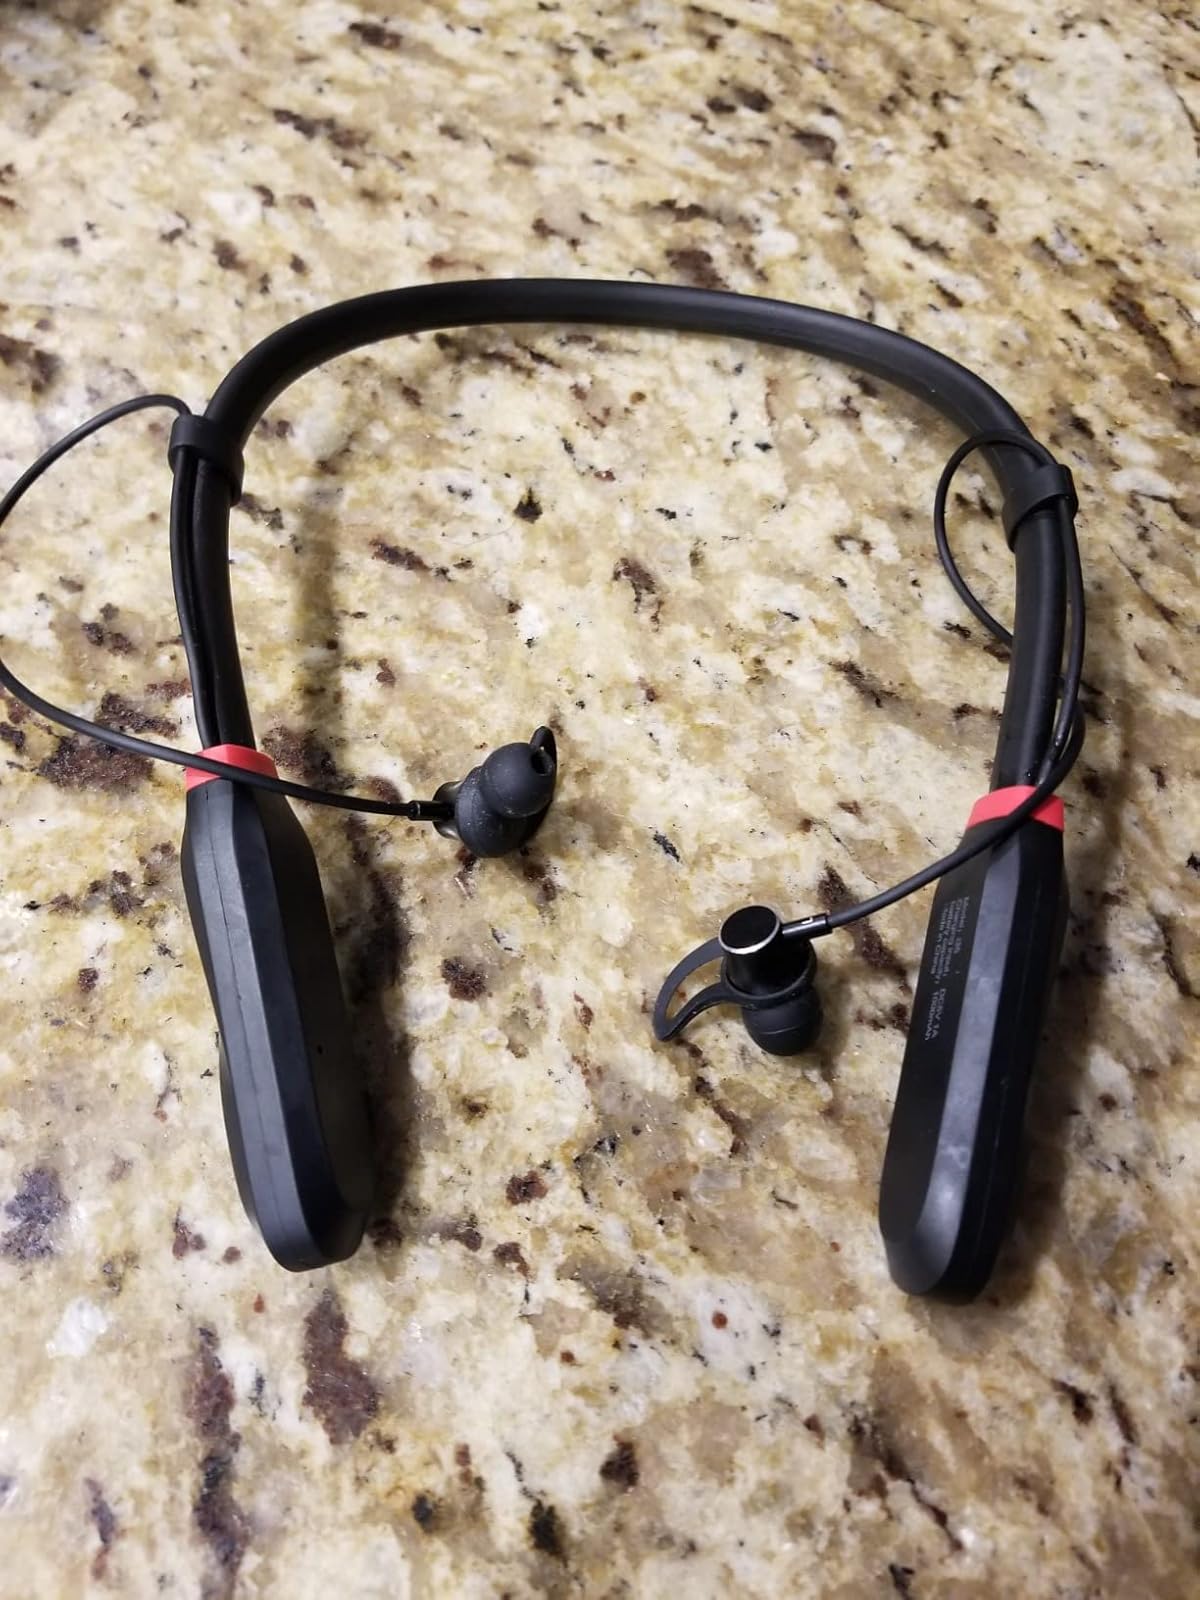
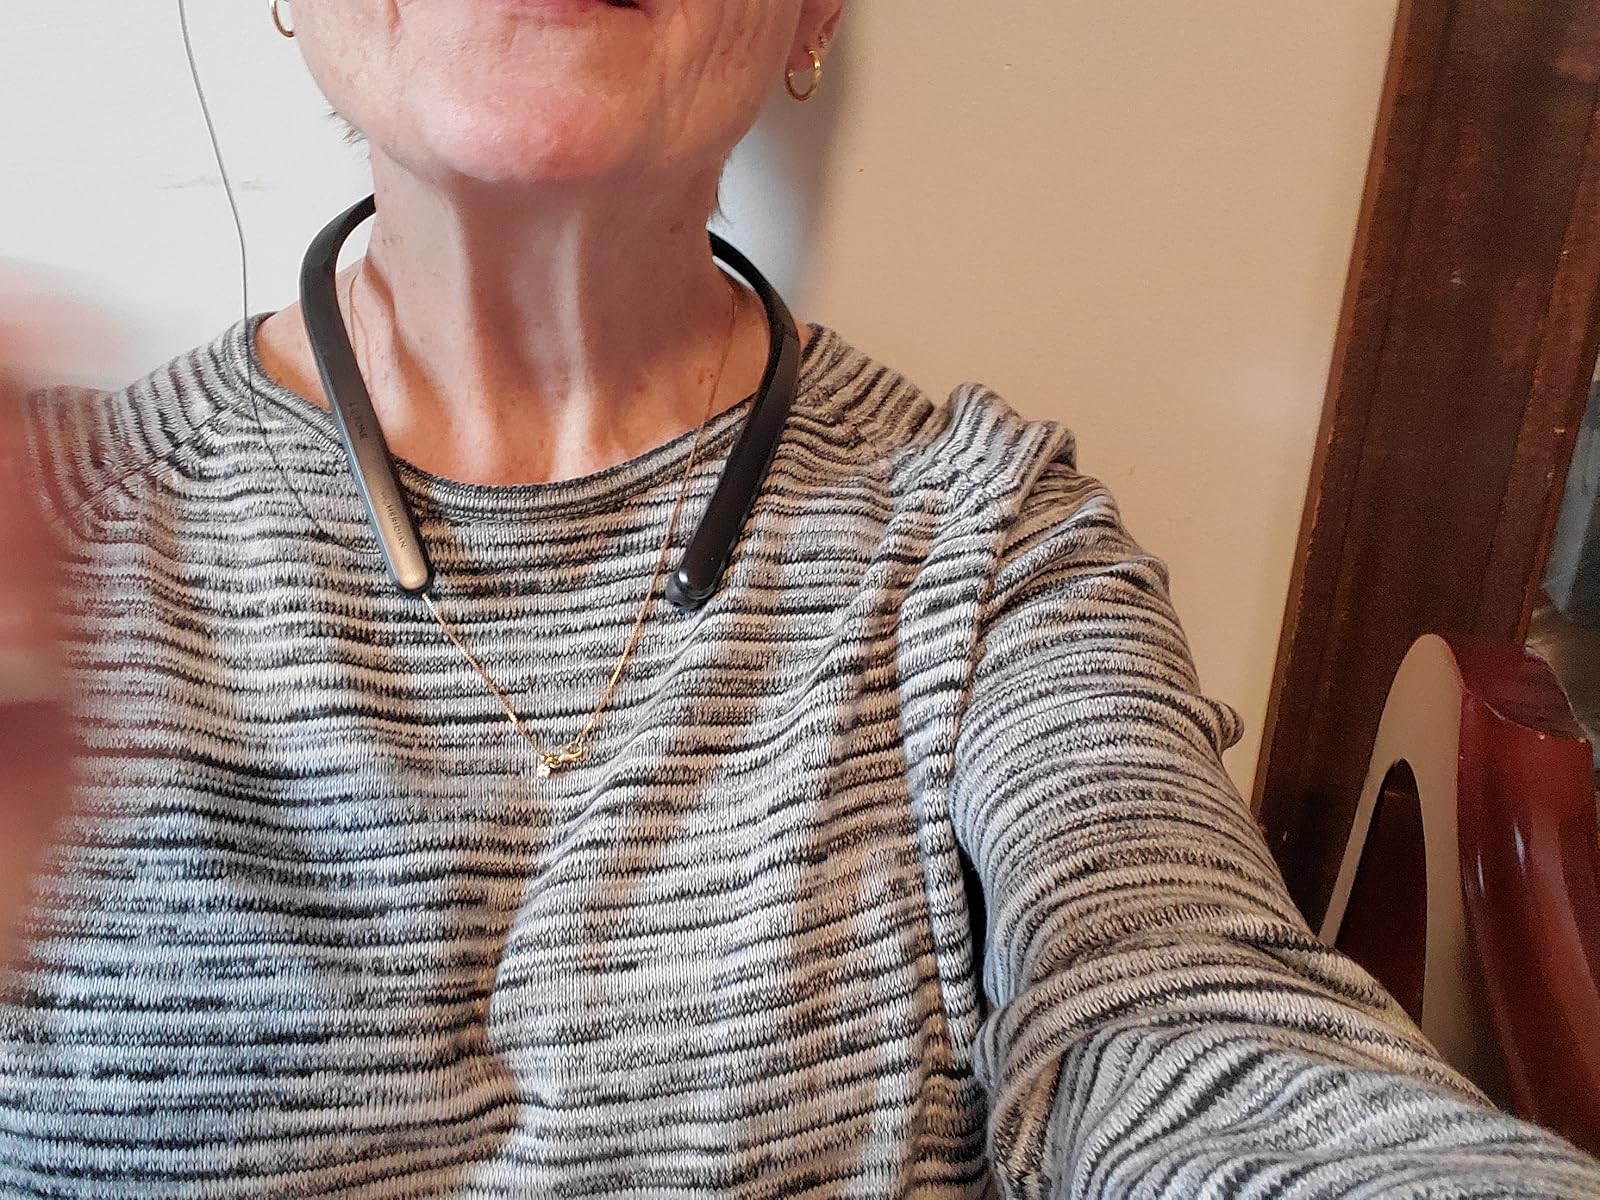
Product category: earbuds
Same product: no